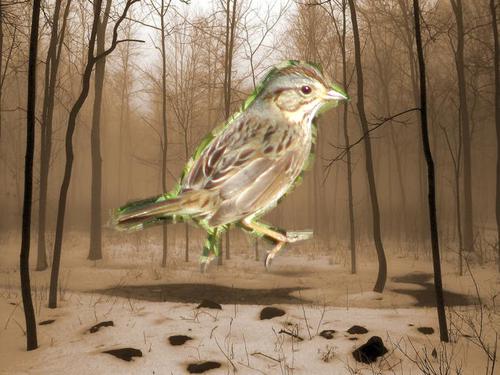
Bird species: Lincoln_Sparrow
Bird type: landbird
Background: land